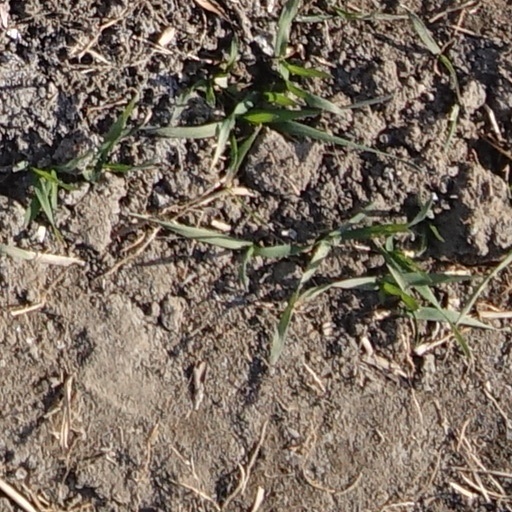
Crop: wheat